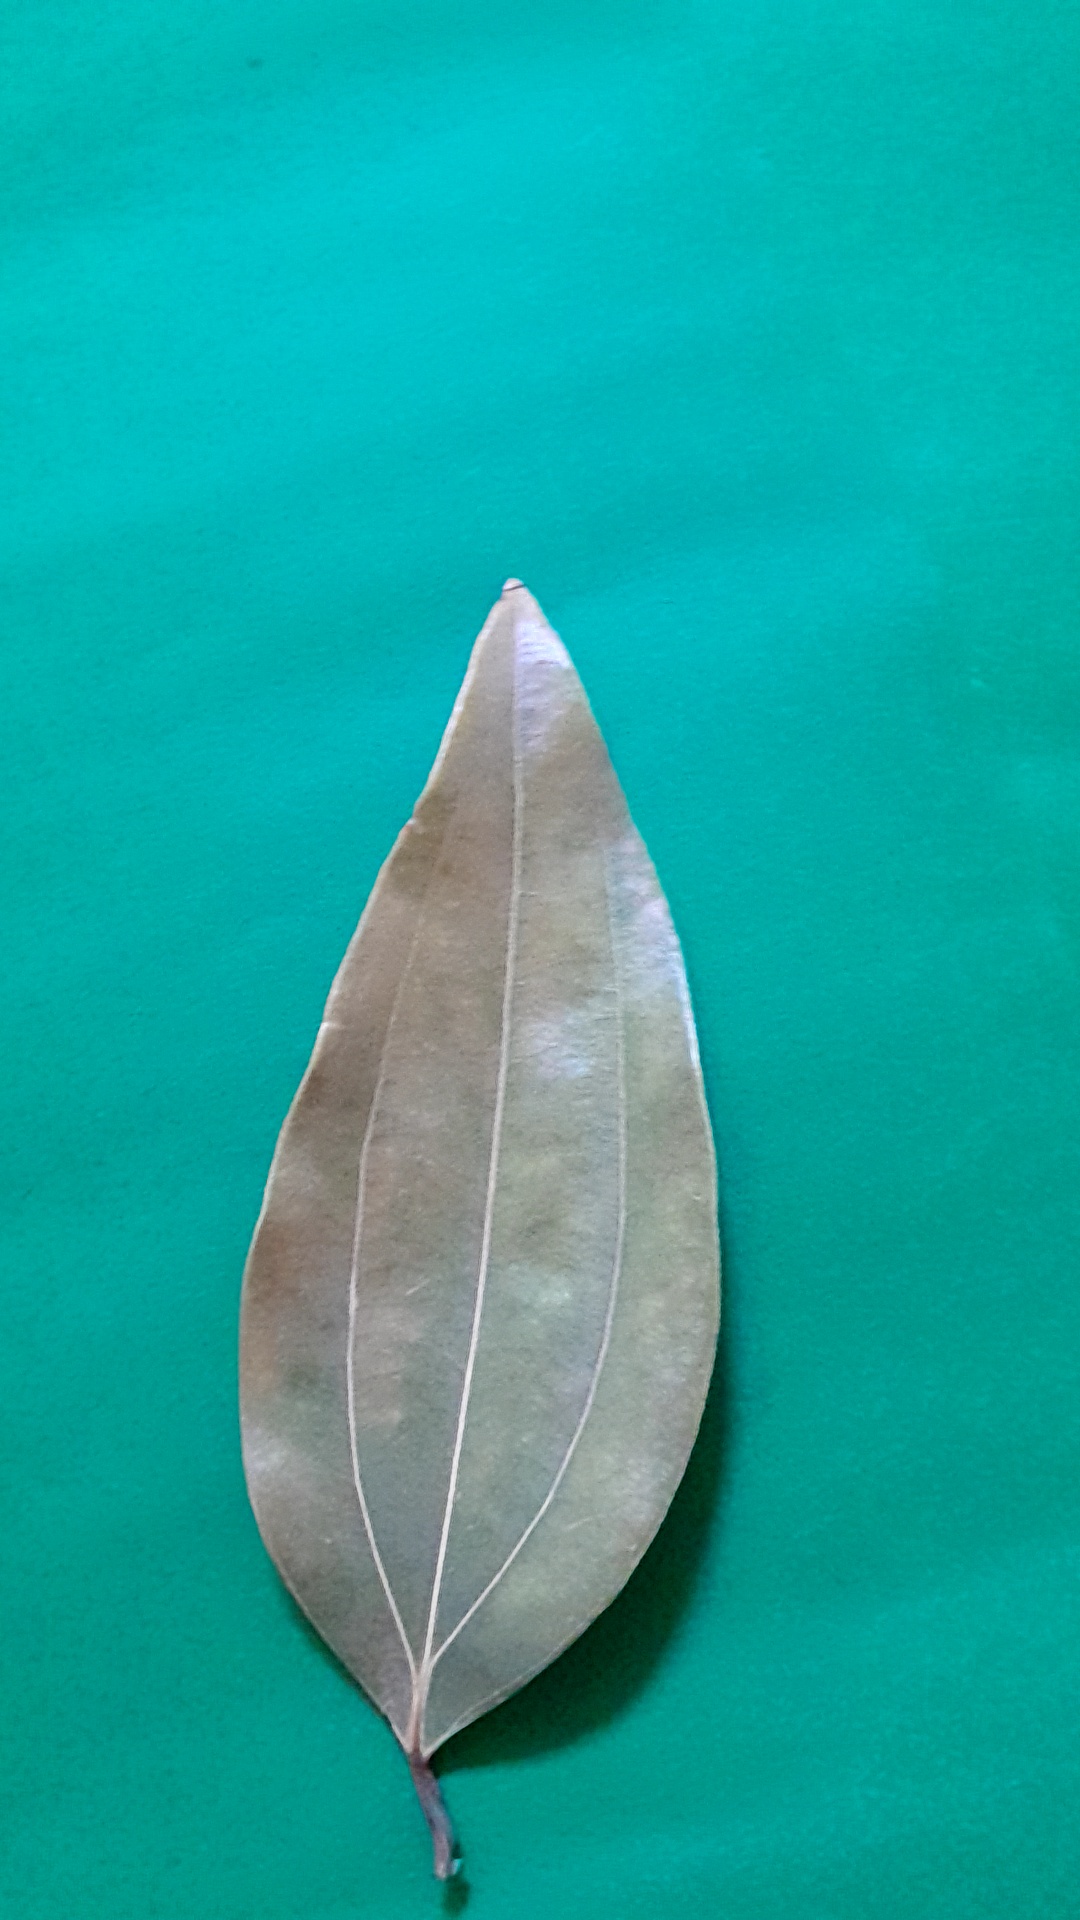
Label: Dry Leaf